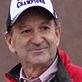
Age: 69